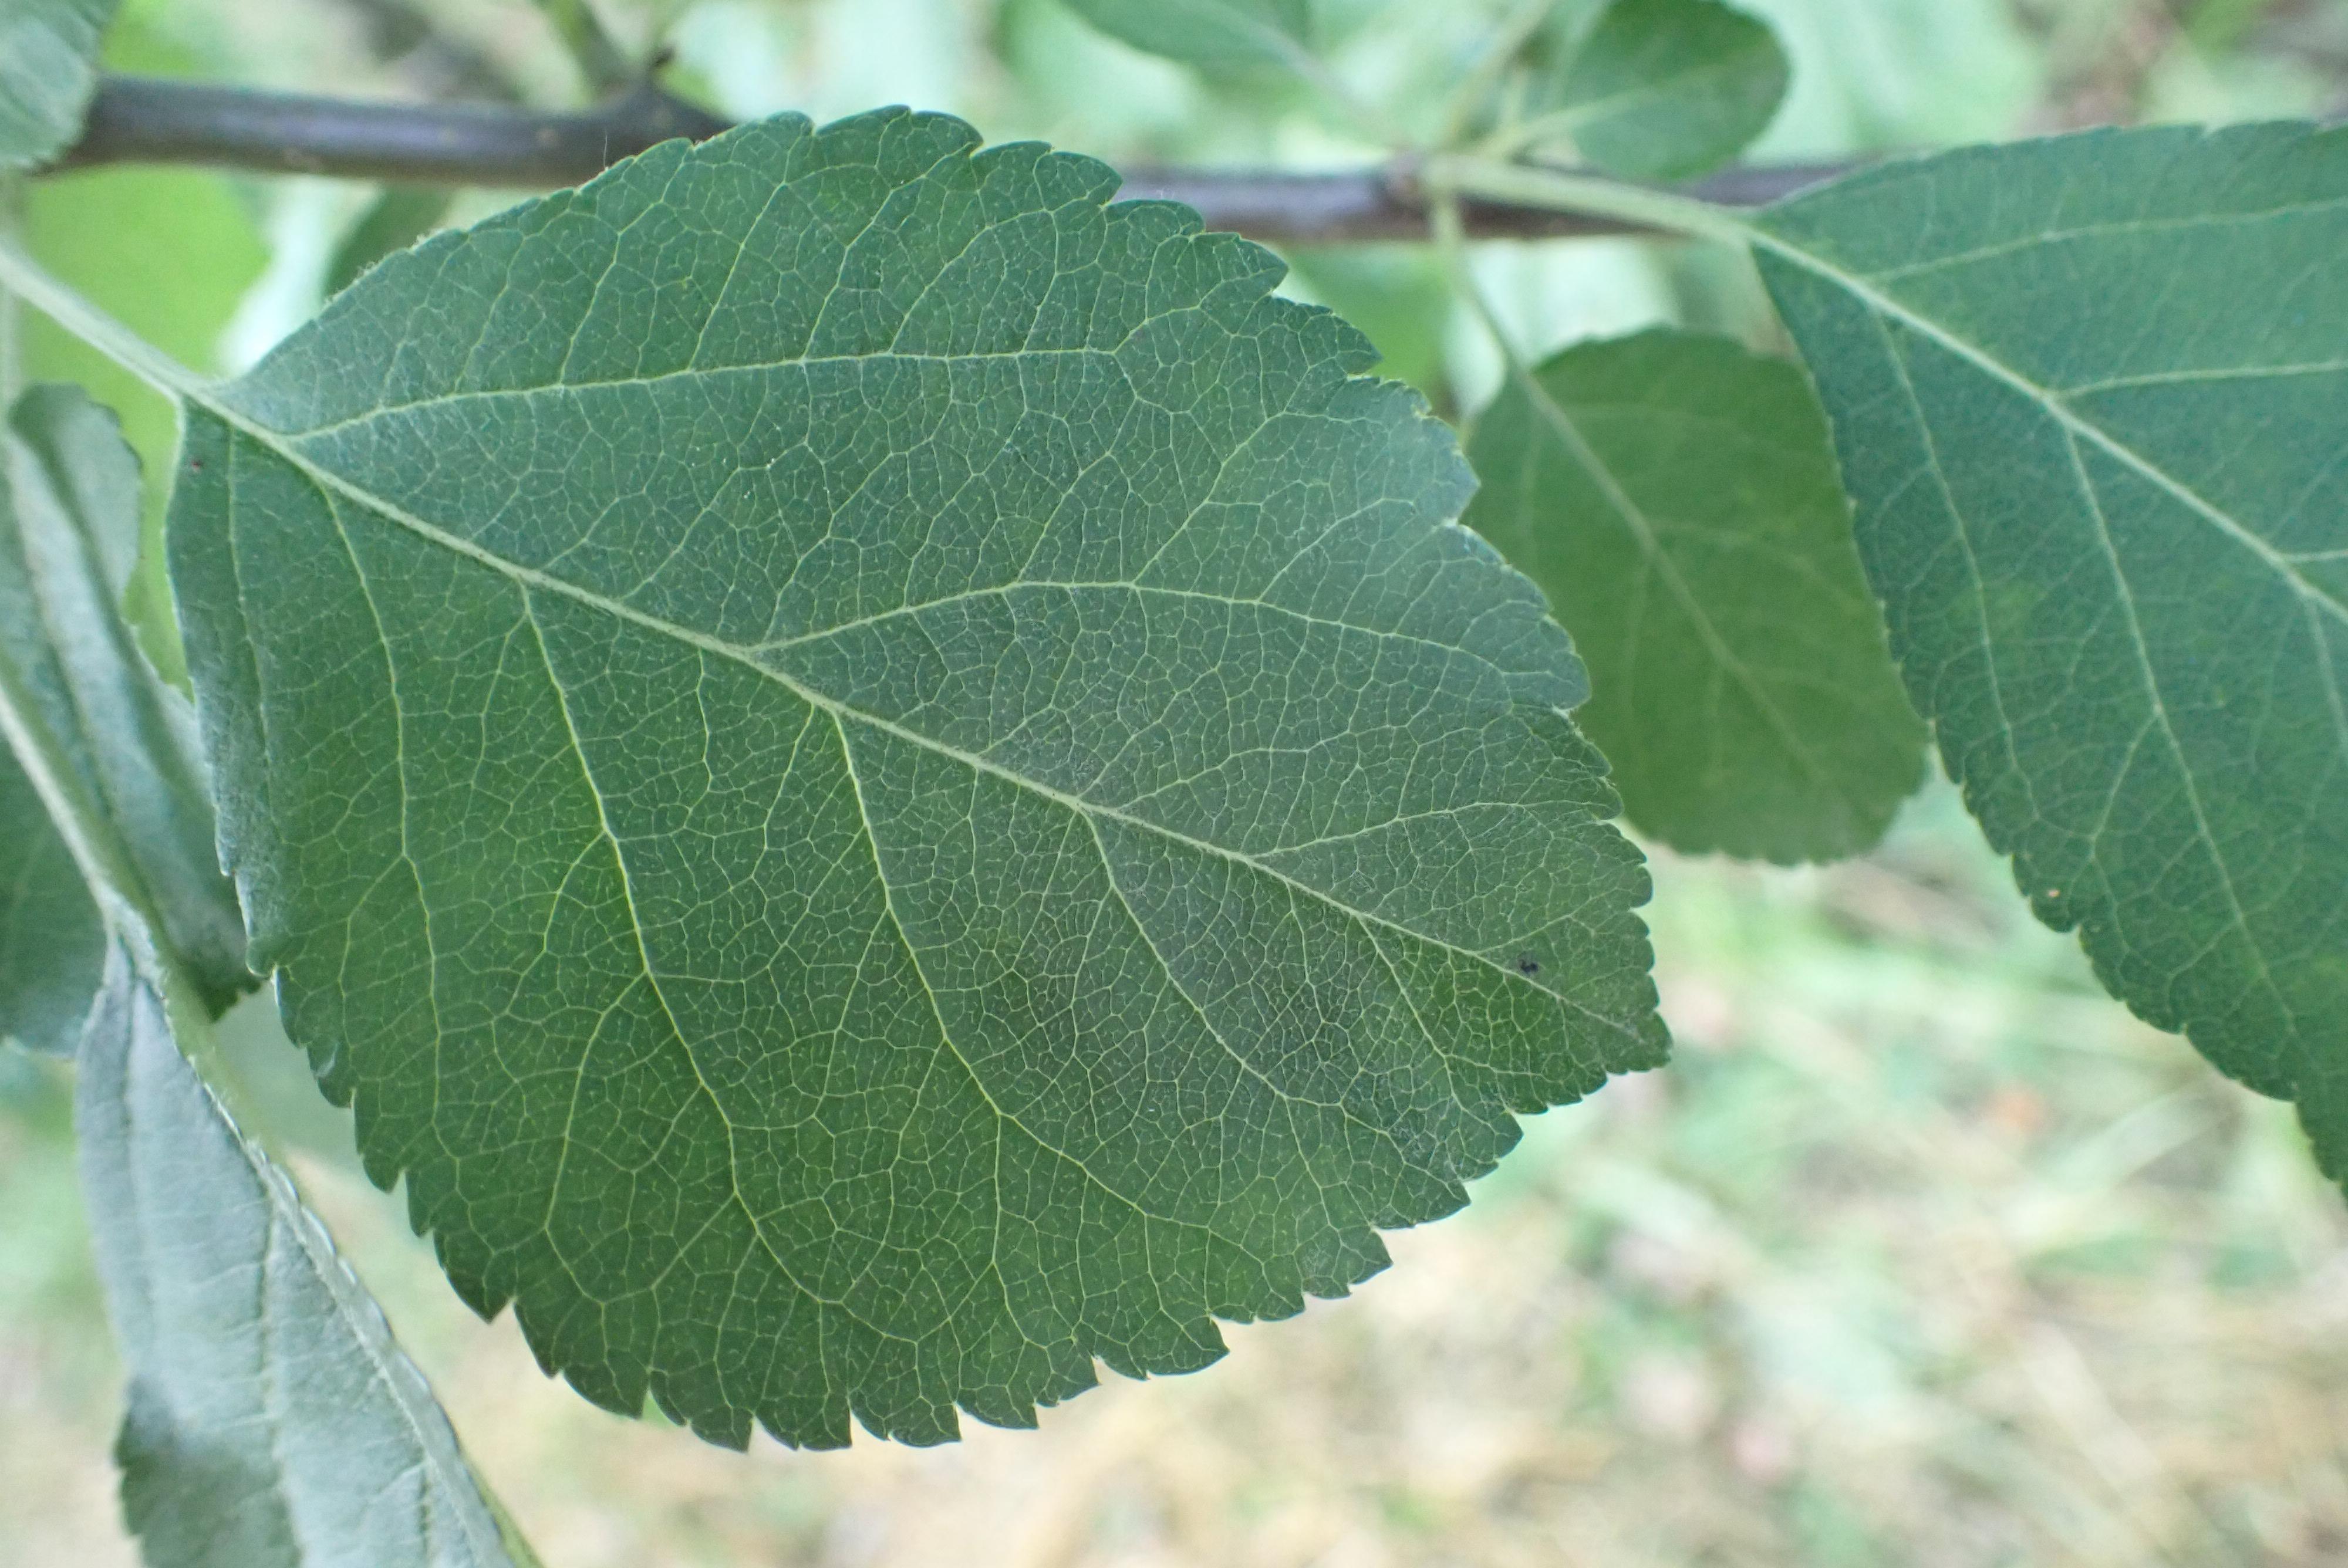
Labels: healthy